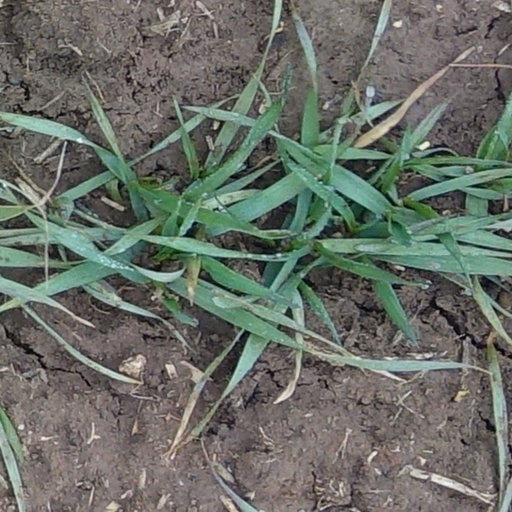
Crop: wheat